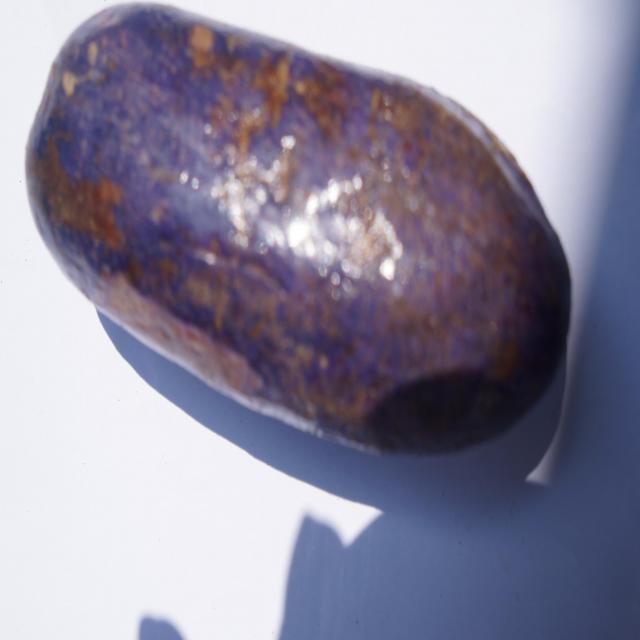
Plum grade: unaffected